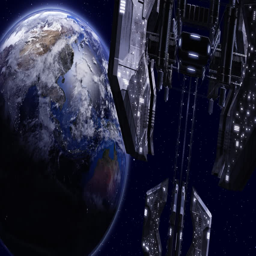
animation of a space station above earth .